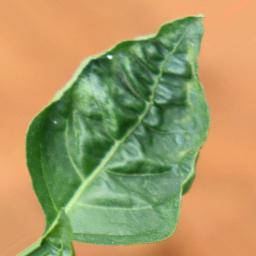
Label: mites_and_trips